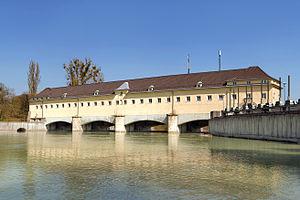
Barrage du rivière Isar à Oberföhring, Munich, Allemagne. La centrale hydroélectrique construite recemment est derrière le bâtiment plus en aval.